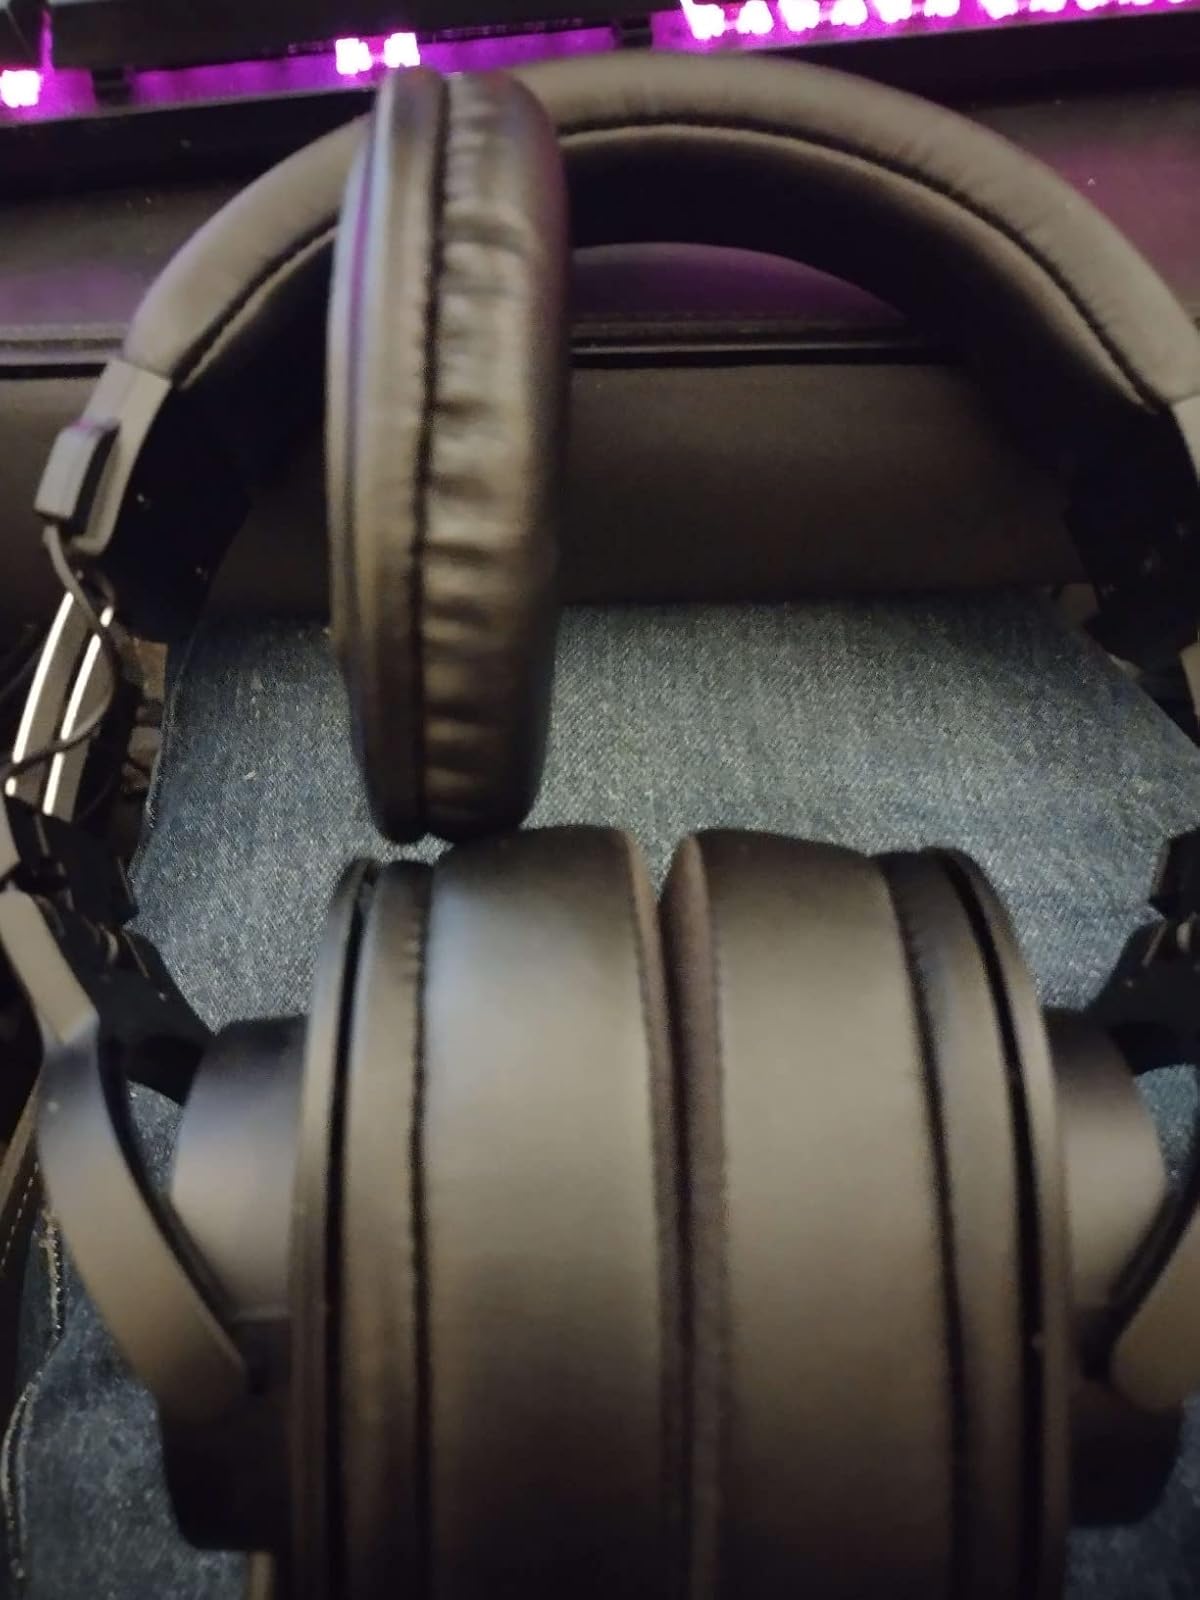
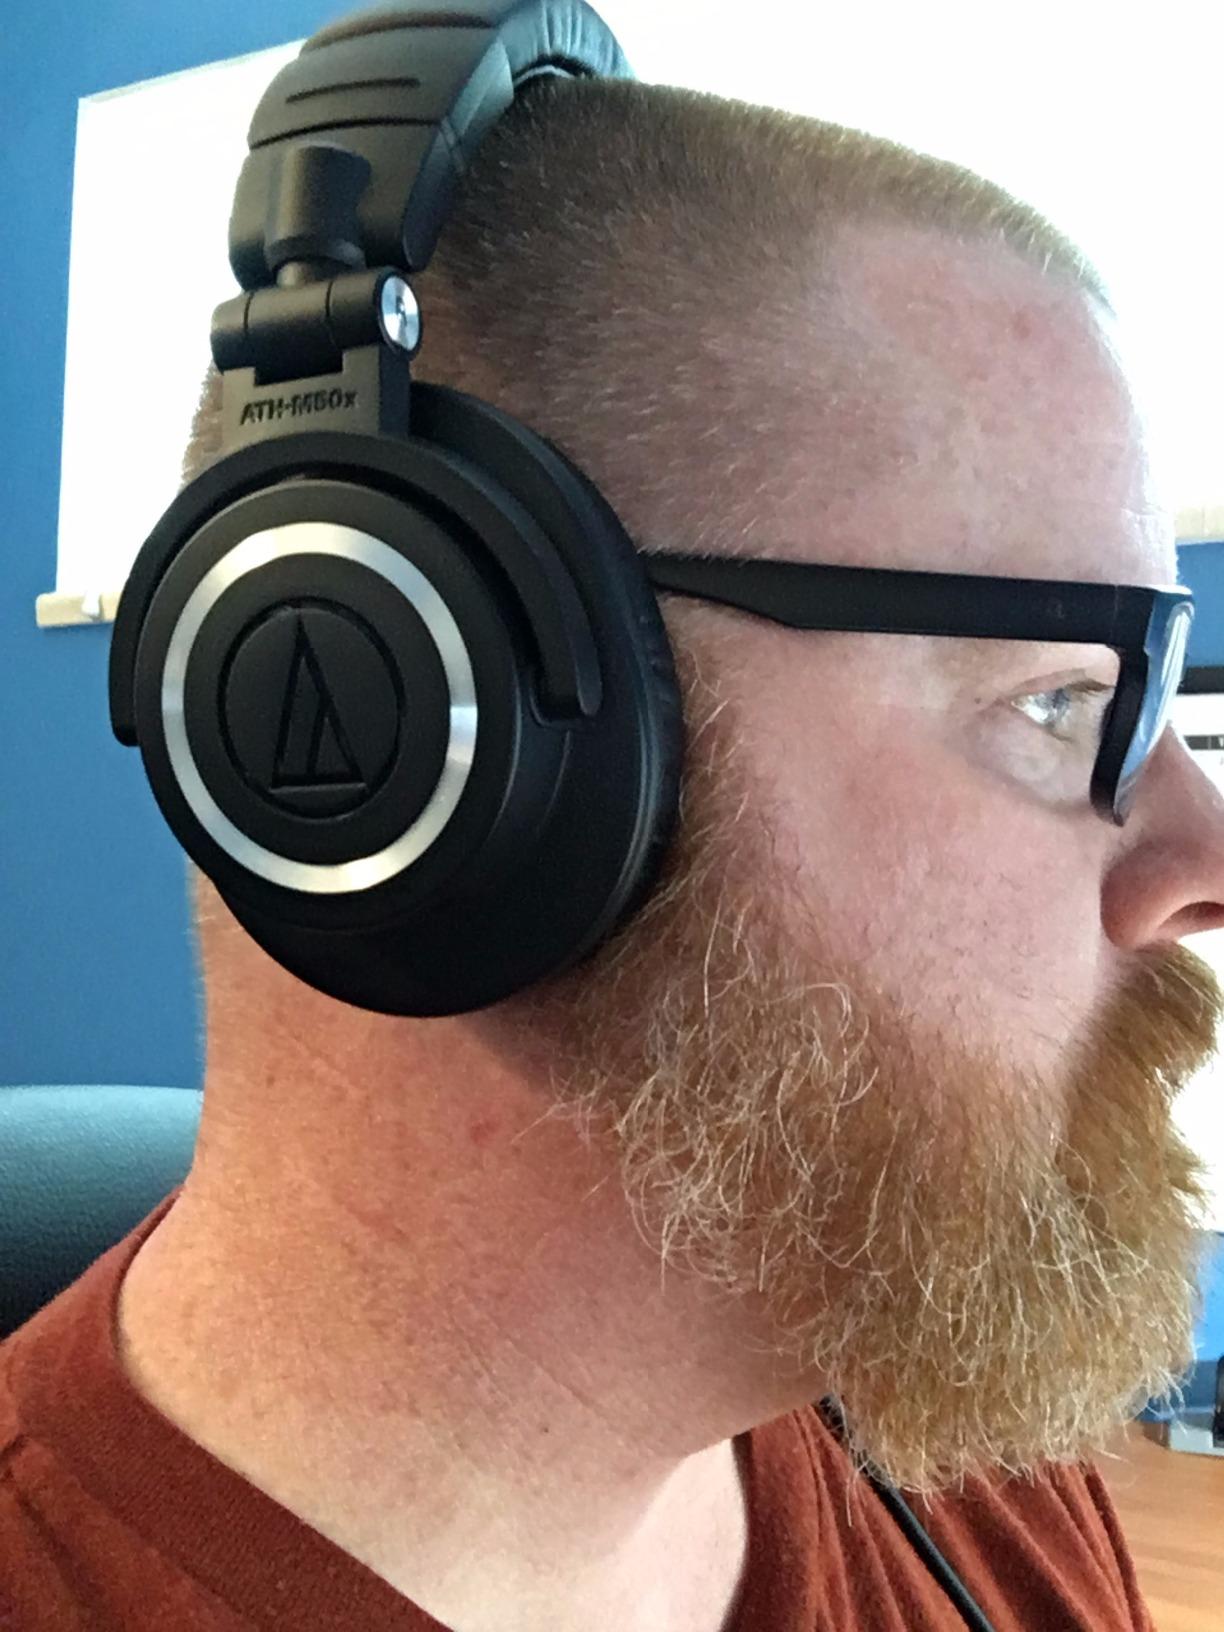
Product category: headphones
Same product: no